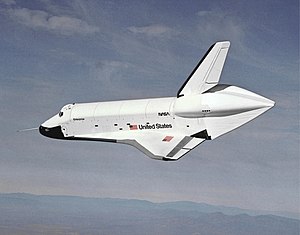
Enterprise (rumfærge)
Enterprise fritflyvende med halekonus, efter at være frigjort fra en jumbojet. Svæveturen tog ca. to minutter (26. sept. 1977)
Rumfærgen Enterprise var den første rumfærge, NASA fik bygget. Da den kun blev bygget for afprøvning af forskellige teknikker og aldrig skulle i kredsløb, havde den ingen motorer og intet brugbart varmeskjold.